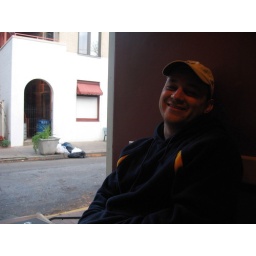
What a cute picture of Chris...and it's so artsy too with the white building in the background.